The World Is Not Enough (song)

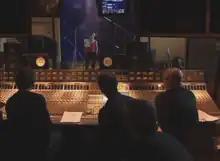
The inside of a music studio. Four men sit in front of a soundboard, while a woman wearing a red shirt stands inside the recording booth.

The first recordings were made during the European leg of Garbage's Version 2.0 World Tour. After listening to the orchestral demo, the band worked on the key and tempo. Garbage used a portable studio from a number of European cities to record material for Arnold, keeping in touch by phone as he produced the song's string arrangement in London. Since the strings carried the structure of the song, they had to be finalised and recorded before Manson could sing her parts. Arnold recorded the strings with a 60-piece orchestra in one day at London's Metropolis Studios.